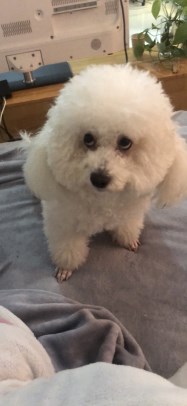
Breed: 3083-n000117-Bichon_Frise